Manu cabinet

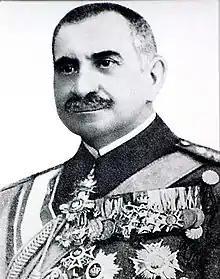
Gheorghe Manu

The cabinet of Gheorghe Manu was the government of Romania from 5 November 1889 to 15 February 1891.